Guilherme Samaia

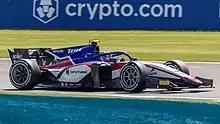
Samaia at the 2021 Silverstone Formula 2 round

Despite his performance, he made an appearance for Charouz Racing System at the post-season test in Bahrain and was soon confirmed to be partnering David Beckmann at the Czech team for the 2021 season. Samaia's results did not improve, failing to score points for a second year in a row; his best results for the year was a pair of 11th-places in Bahrain. He finished 24th in the drivers' standings for a second year in a row. Samaia left the team and the series at the end of the season.